USAir Flight 405

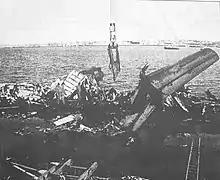
Wreckage from N485US recovered from Flushing Bay

USAir Flight 405 was a regularly scheduled domestic passenger flight between LaGuardia Airport in Queens, New York City, New York, and Cleveland, Ohio. On March 22, 1992, a USAir Fokker F28, registration flying the route, crashed in poor weather in a partially inverted position in Flushing Bay, shortly after liftoff from LaGuardia. The undercarriage lifted off from the runway, but the airplane failed to gain lift, flying only several meters above the ground. The aircraft then veered off the runway and hit several obstructions before coming to rest in Flushing Bay, just beyond the end of the runway. Of the 51 people on board, 27 were killed, including the captain and a member of the cabin crew.